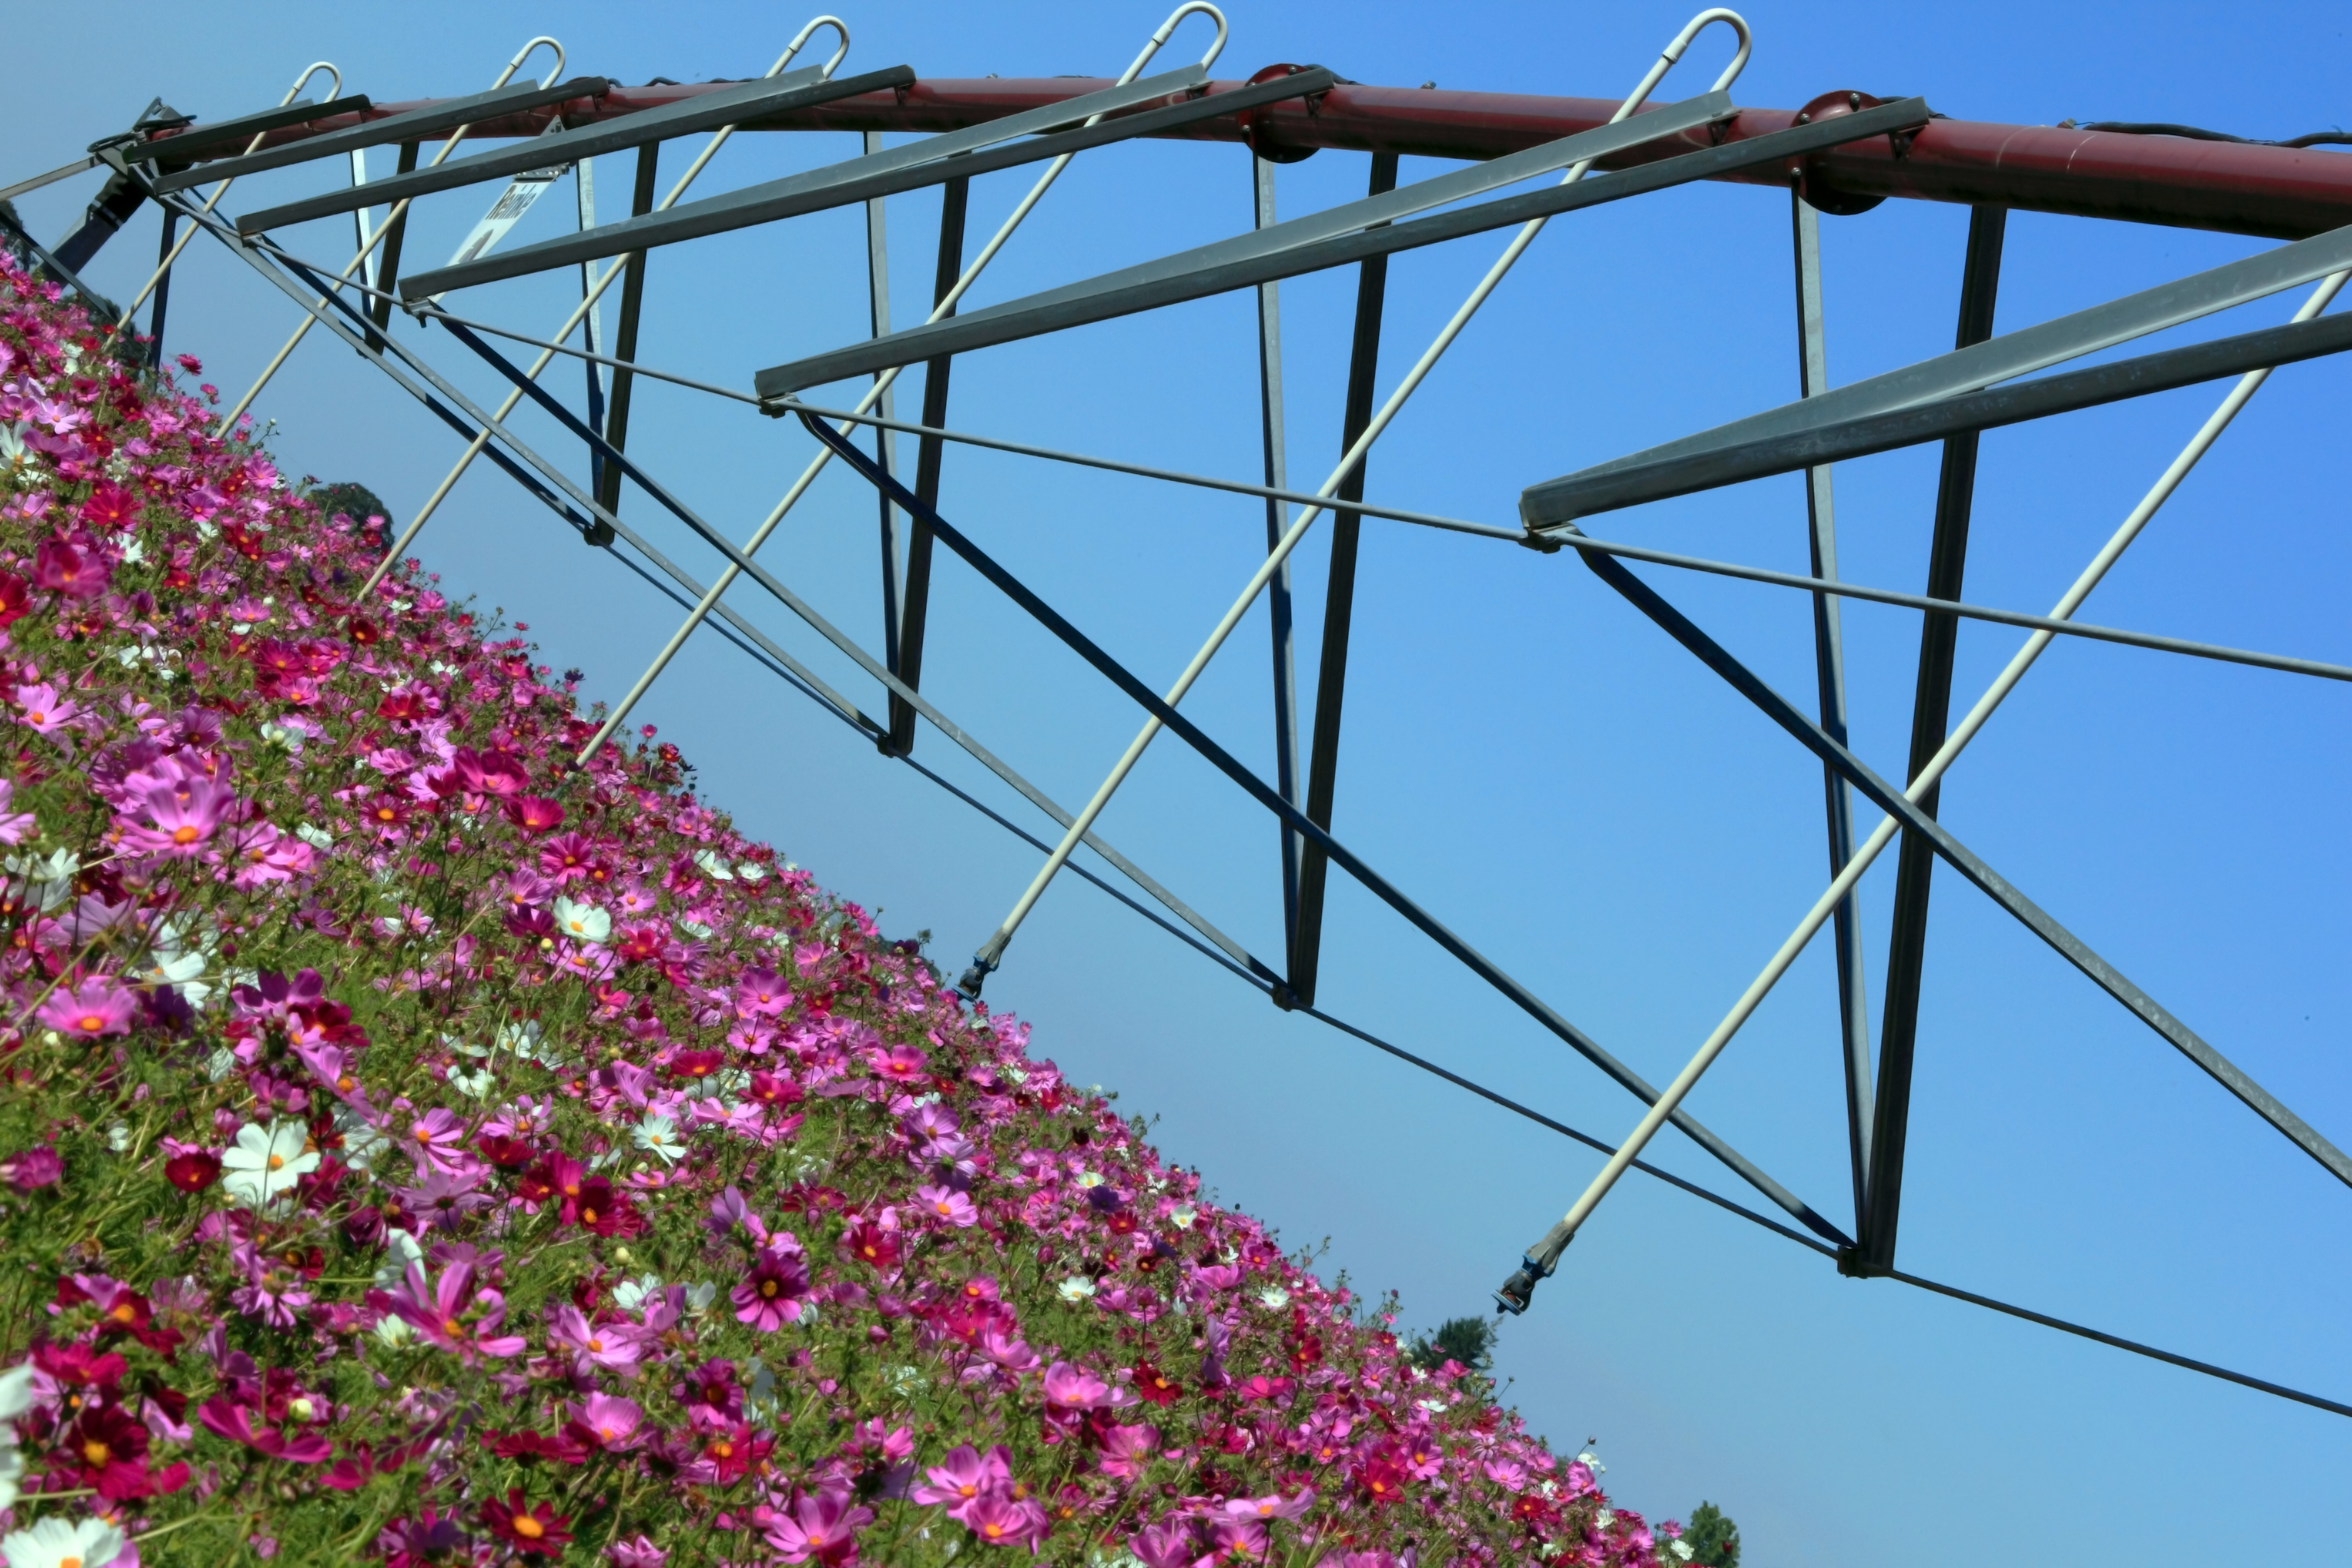
branch, plant, field, farm, rain, flower, purple, country, rural, line, farming, community, small, canon, agriculture, flowers, mt, angel, eos, mount, angle, mark, ii, 5d, system, tilt, maker, oregon, ian, sane, irrigation, flowering plant, rainmaker, land plant, outdoor structure